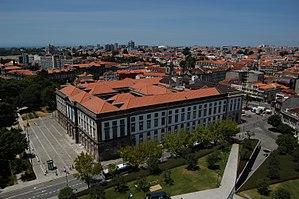
Rectorat de l'Université de Porto vue depuis la tour des Clercs
L'Université de Porto est une université publique portugaise fondée le 22 mars 1911 à Porto. Elle est la deuxième plus grande université portugaise par son nombre d'étudiants, après l'Université de Lisbonne et possède parmi les meilleures qualités d'enseignement et de recherche au Portugal.